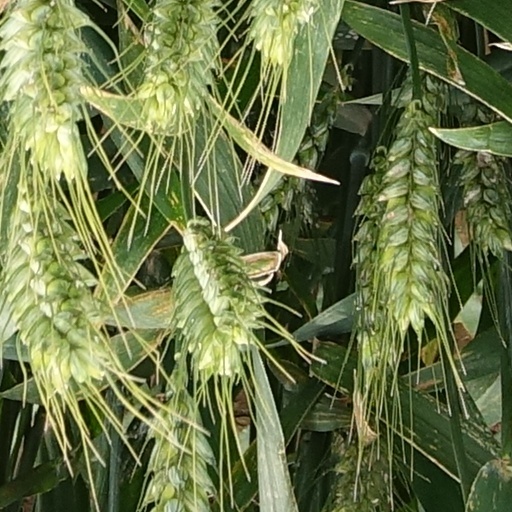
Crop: wheat